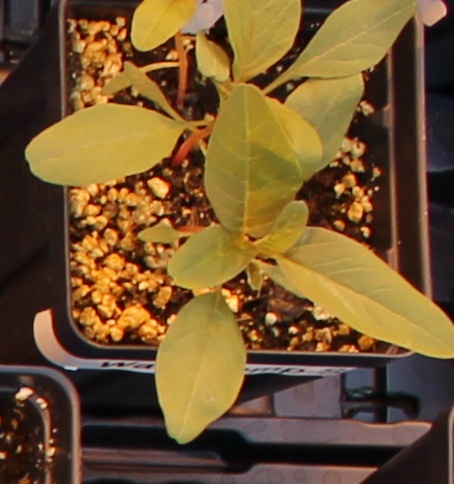
Label: Waterhemp